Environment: real
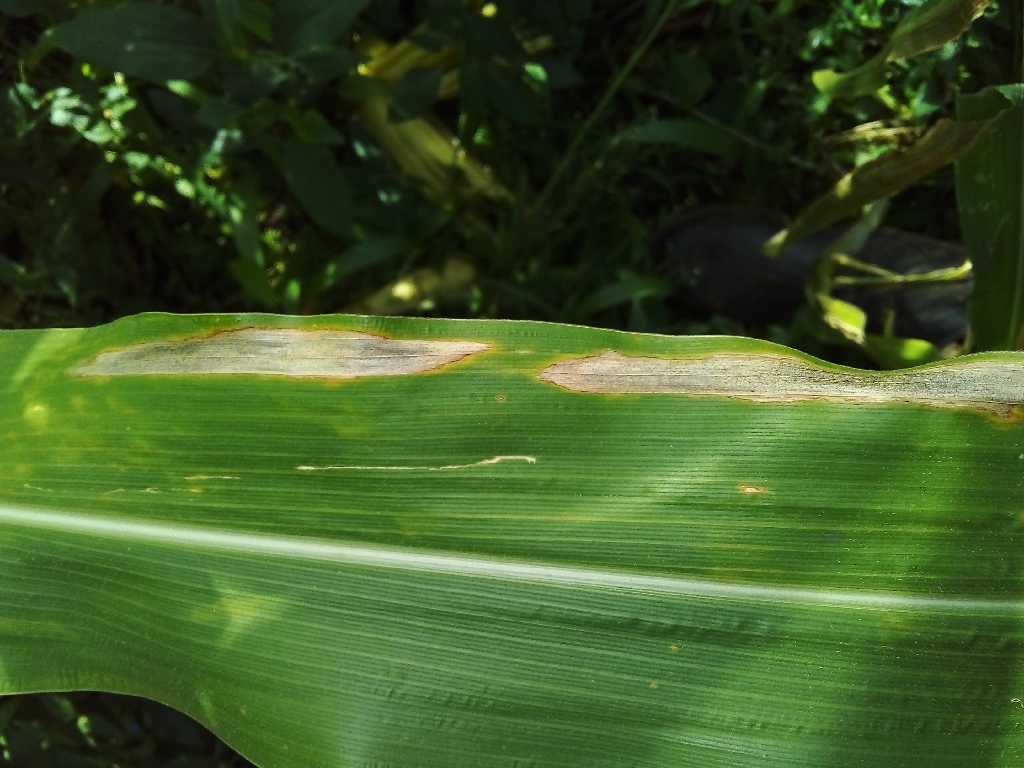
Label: northern_corn_leaf_blight